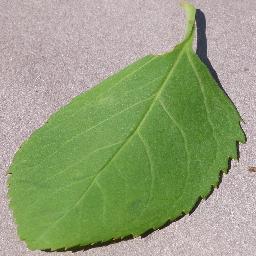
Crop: cherry
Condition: (including_sour)_healthy